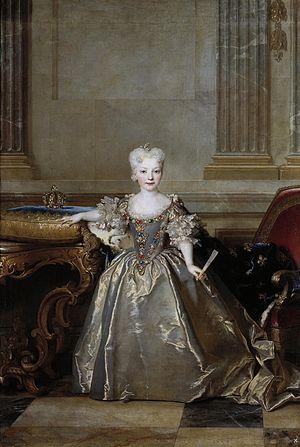
Cette page fournit une liste de tableaux du peintre français Nicolas de Largillierre.
Marie Anne Victoire, infante d'Espagne, née à Madrid le 31 mars 1718, morte à Lisbonne le 15 janvier 1781, fille de Philippe V d'Espagne et d'Élisabeth Farnèse, surnommée l'Infante-reine en raison de ses fiançailles avec le roi Louis XV de France, épousa en 1729 le roi Joseph Iᵉʳ de Portugal et fut reine et régente de Portugal.